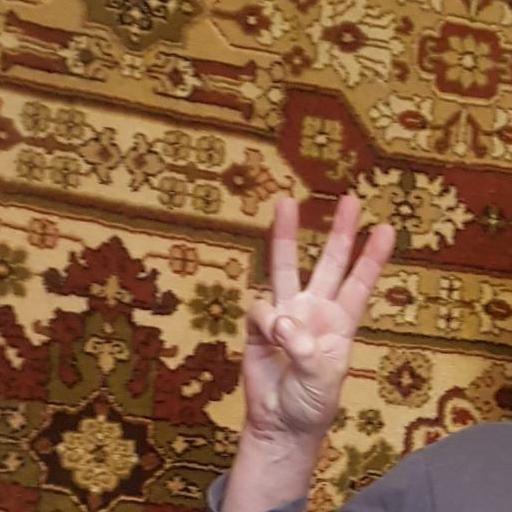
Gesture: three